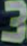
Number: 3